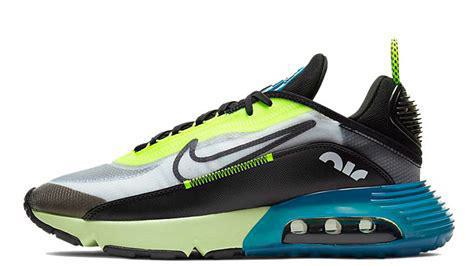
Brand: Nike
Model: Air Max 2090